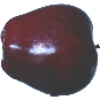
Label: Apple Red Delicious 1